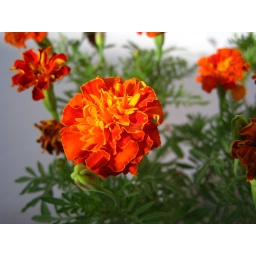
Marigolds. Each pot had three plants in it.